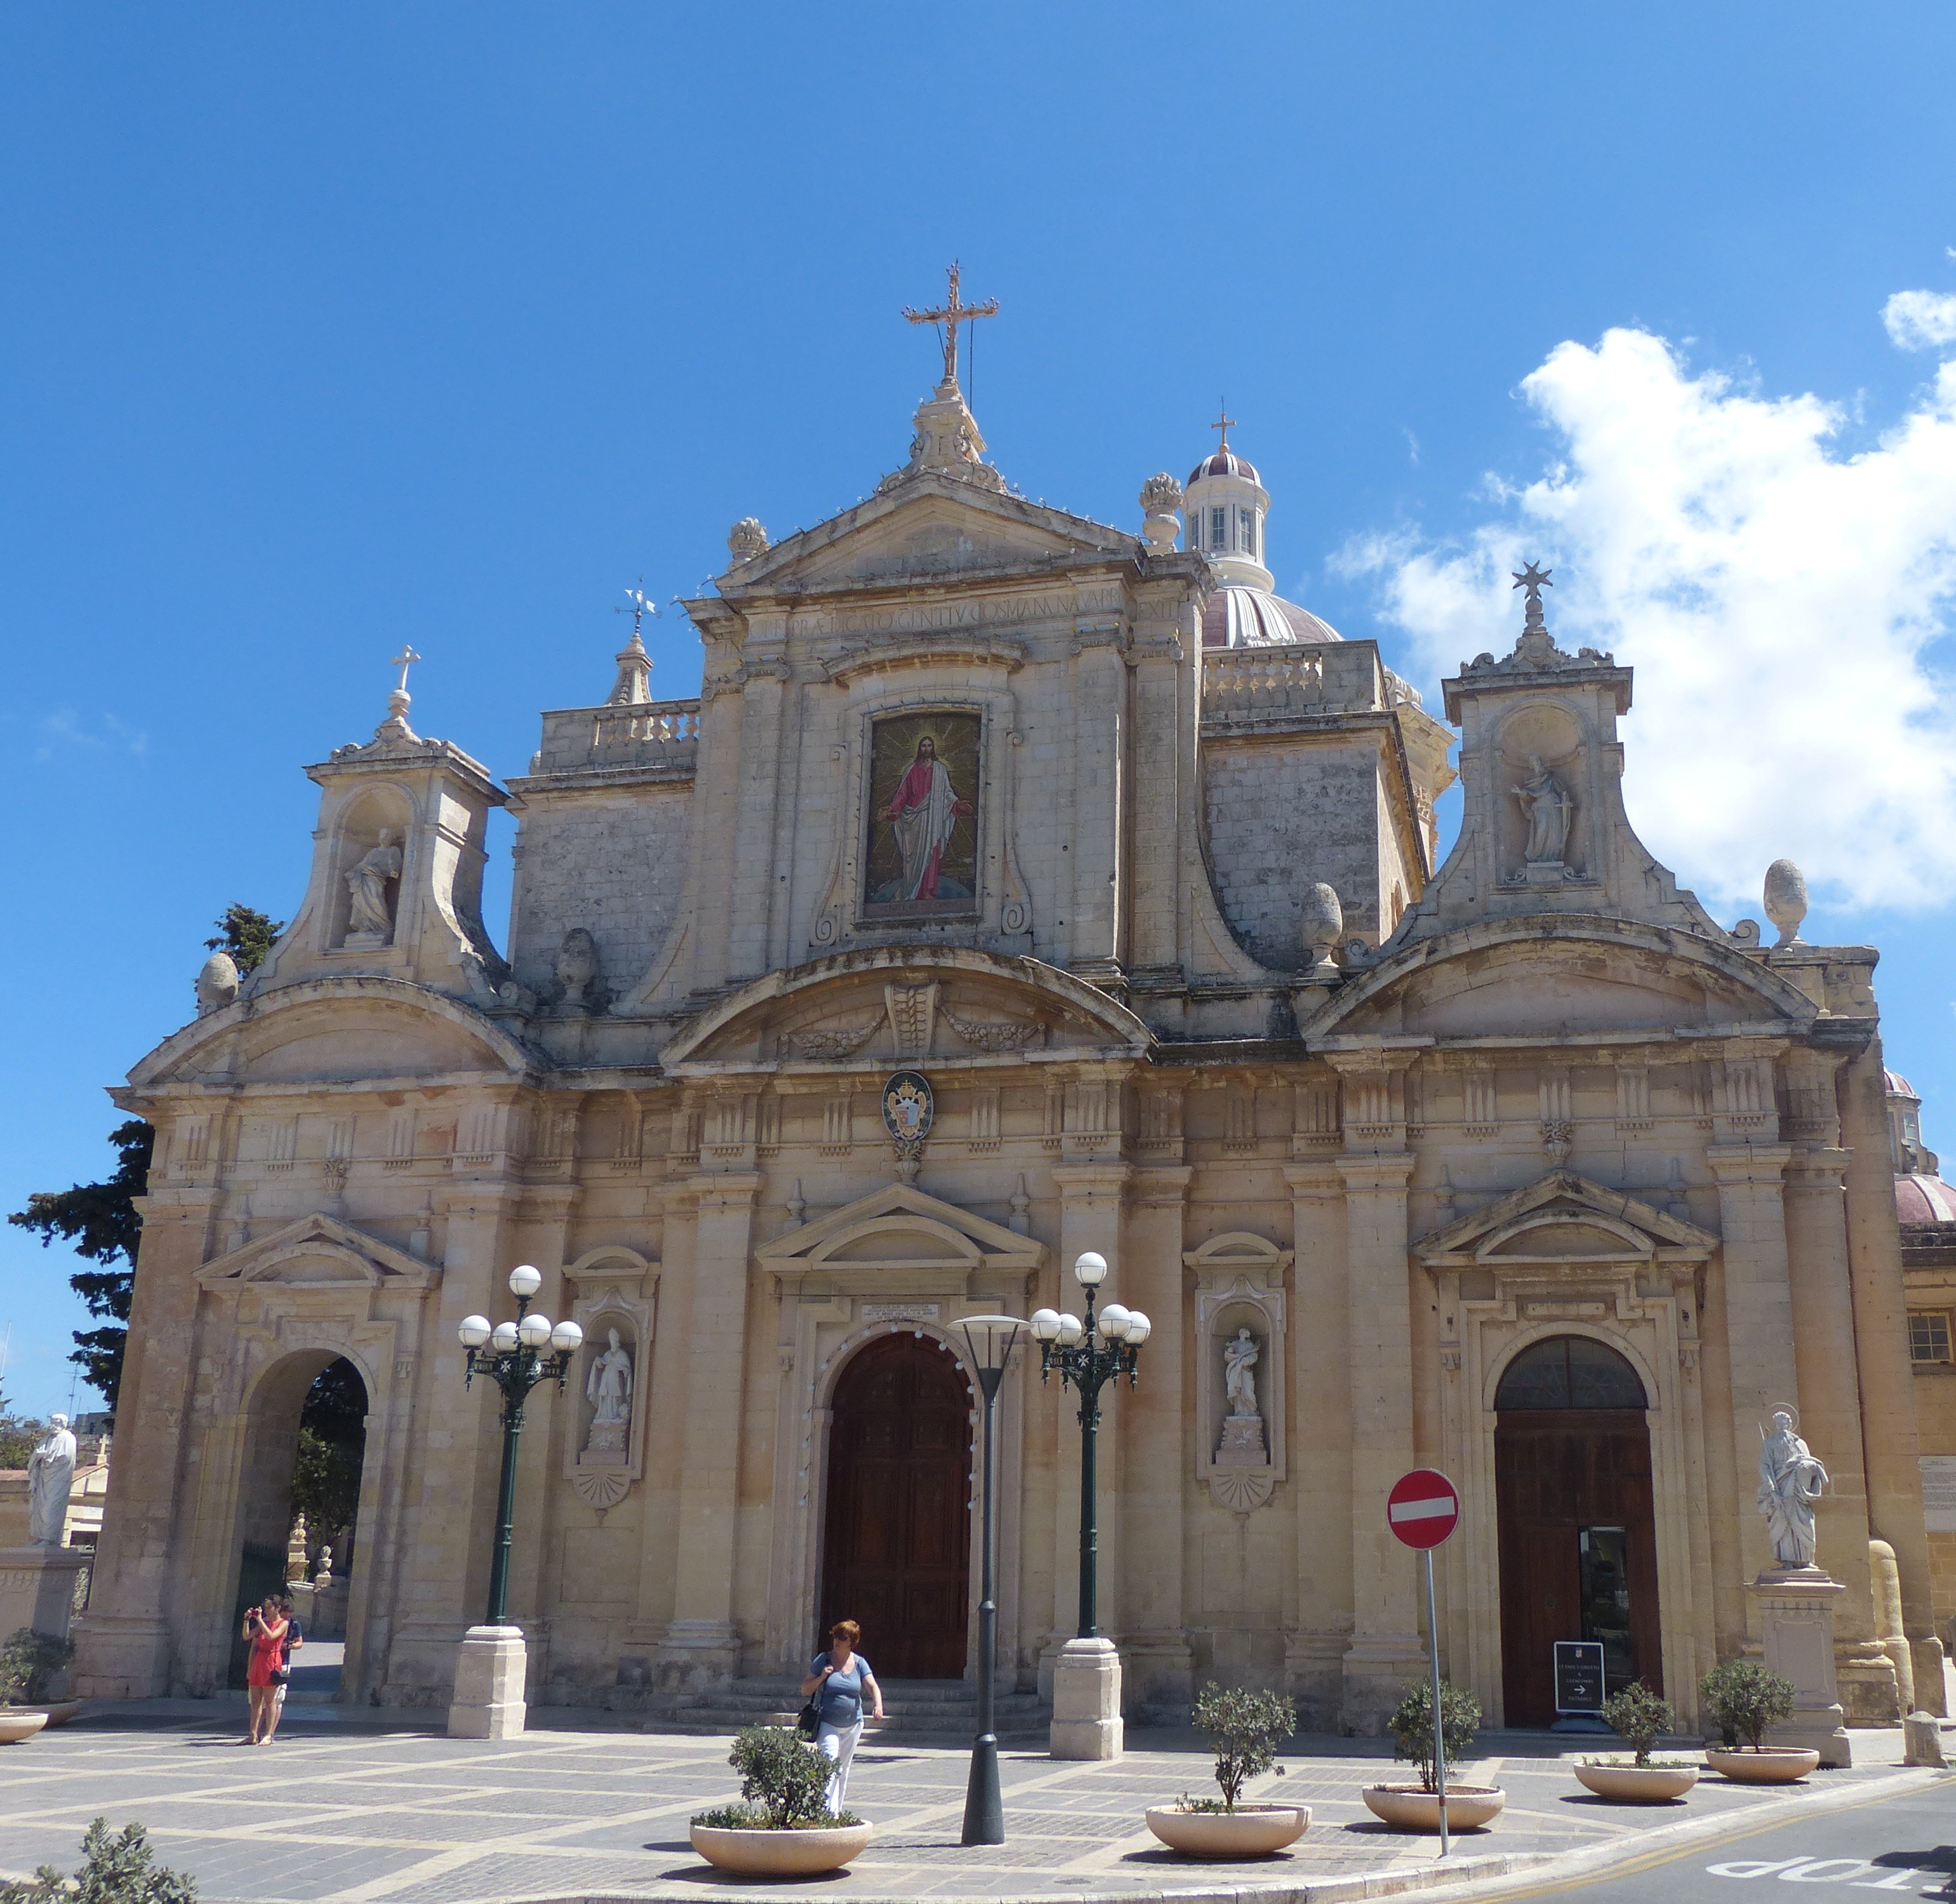
architecture, building, landmark, facade, church, cathedral, place of worship, monastery, rabat, malta, basilica, catacombs, baroque, pilgrimage church, historic site, byzantine architecture, st paul church